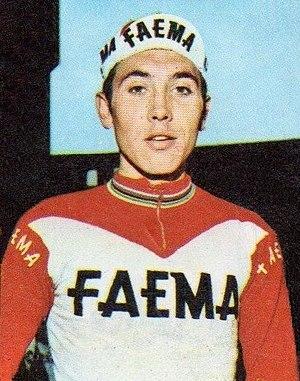
L'équipe cycliste Faemino-Faema est une équipe cycliste sur route, qui a existé entre 1968 et 1970. D'origine italienne, elle court également sous licence belge.